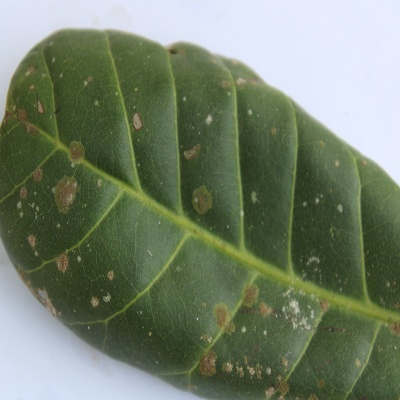
Crop: Cashew
Condition: red rust